Robert Johnson (Tennessee)

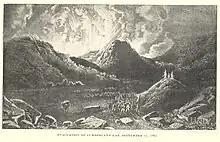
Evacuation of the Cumberland Gap, September 17, 1862 (American Publishing Company, Connecticut, 1865)

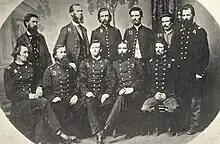
"Robert Johnson's regiment: Field and staff of the 1st Tennessee Cavalry Regiment (Union), photographed late August 1864; Col. Jim Brownlow, seated front and center, was in 70 battles and skirmishes and had four horses killed under him; Calvin Dyer, back row far left, took over after Brownlow was wounded in action

Robert Johnson joined the Union Army at Camp Dennison (near Cincinnati, Ohio), in February 1862 for three years' service, being commissioned Colonel of the 4th Tennessee Volunteer Regiment, which he organized. He nominally commanded said unit, which was eventually mounted and redesignated 1st Tennessee Cavalry Regiment, in the Western theater of the American Civil War.